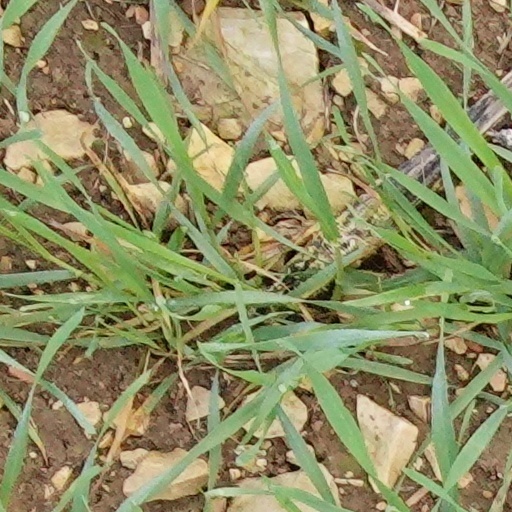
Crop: wheat